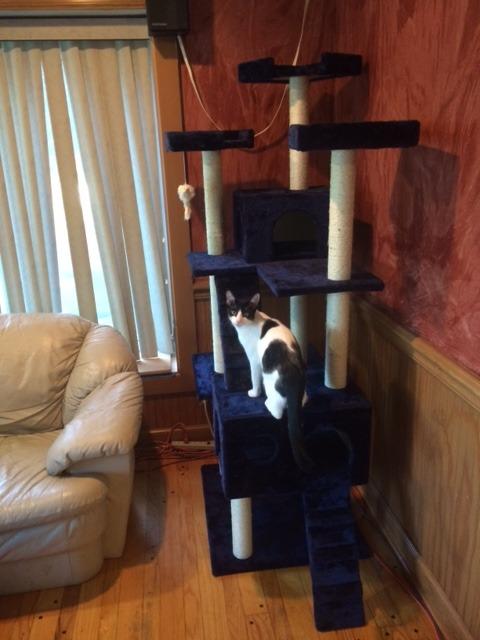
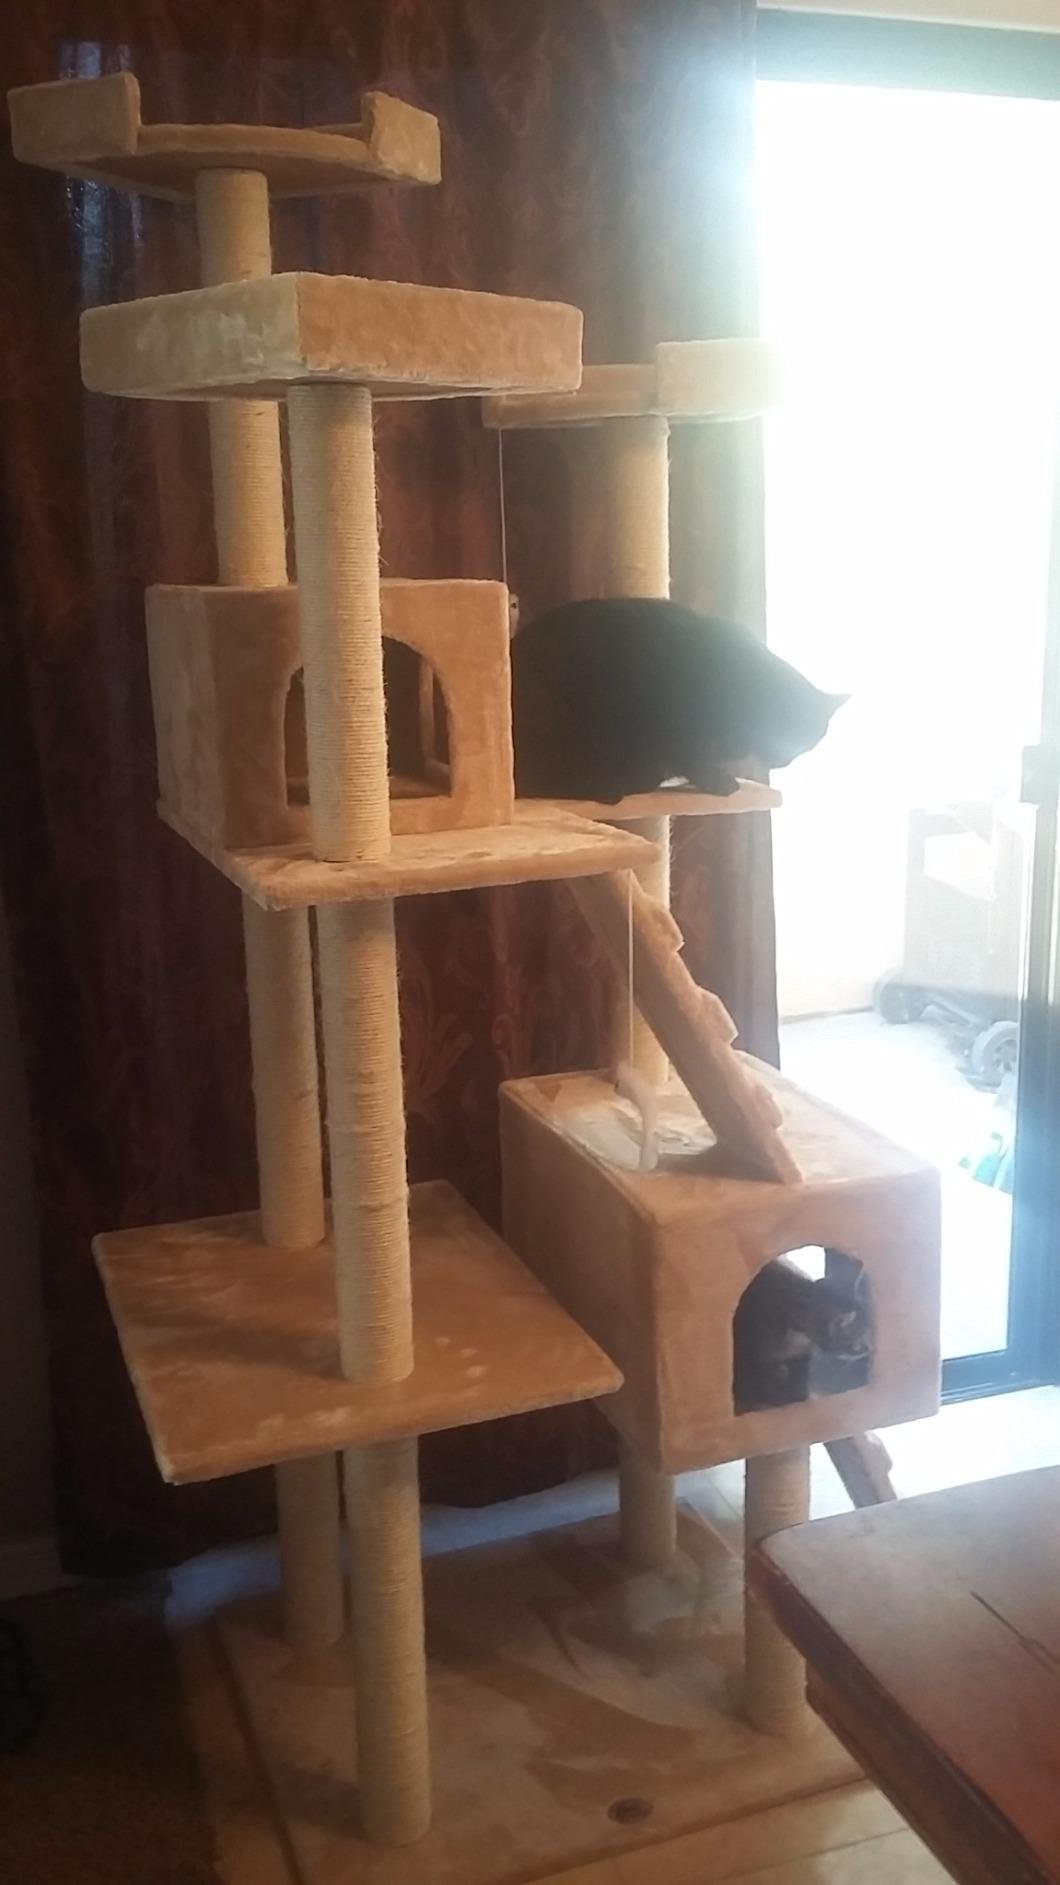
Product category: items_cat tree
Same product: no